Harry Morgan Ayres

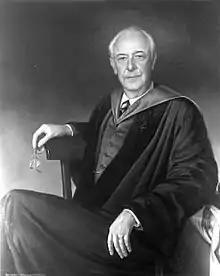
Ayres painted by Richard M. Brown in 1948

Harry Morgan Ayres (October 6, 1881 – November 20, 1948) was a professor of English Literature at Columbia University an author, and editor. He edited "The Reader's Dictionary of Authors" including entries for Charles William Eliot, Wilfrid Wilson Gibson, and George Moore and also contributed to the "Library of the World's Best Literature".